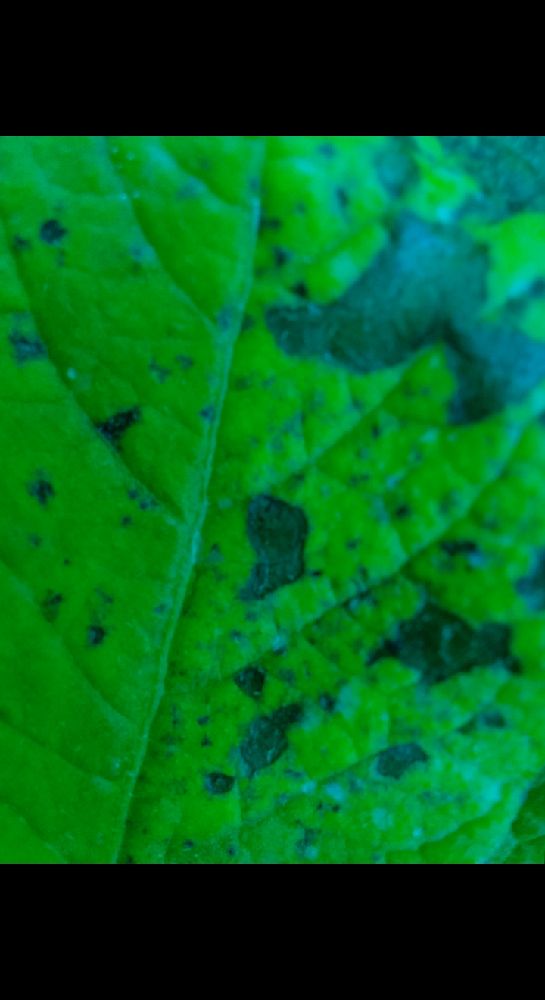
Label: Early blight